Nightcap (garment)

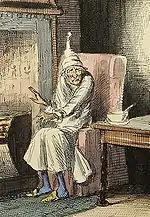
Ebenezer Scrooge from Charles Dickens's "A Christmas Carol" wearing his nightshirt and nightcap. Illustration by John Leech.

Nightcaps are less commonly worn in modern times, but are often featured in animation and other media, as part of a character's nightwear. Nightcaps became associated with the fictional sleepers Ebenezer Scrooge and Wee Willie Winkie. The hat has become typical nightwear for a sleeper especially in comical drawings or cartoons along with children's stories, plays, and films.